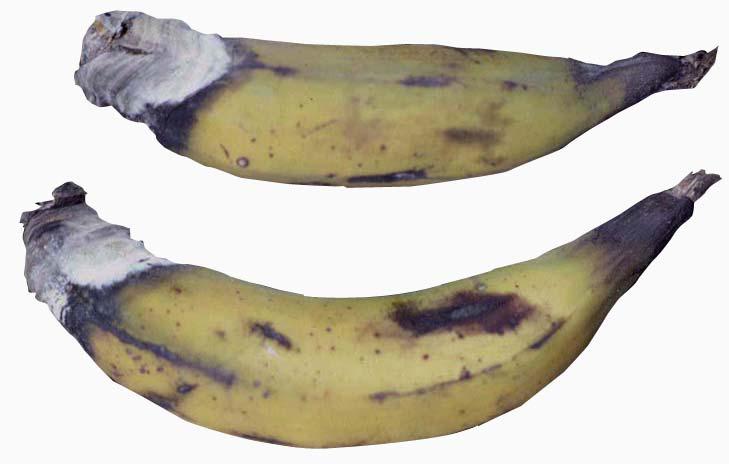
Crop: unknown
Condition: banana_banana_cigar_end_rot